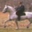
Label: horse